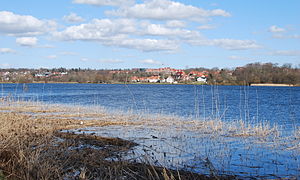
Søndersø (Viborg)
Udsigt til Asmild fra vestbredden af søen i april 2011. (Foto: Lars Schmidt)
Udsigt til Asmild fra vestbredden af søen i april 2011. (Foto: Lars Schmidt)
Udsigt til Asmild ved Søndersø i Viborg.
Viborg Søndersø er den sydligste af Viborgsøerne, der ligger øst for Viborg by, Viborg Kommune. Søen er 2,2 km lang og 900 m på det bredeste sted. Den er ca. 6,5 meter dyb på det dybeste sted. Viborg Søndersø modtager vand fra Nørresø via underføringen ved Randersvej. Vandet løber fra Søndersø via Søndermølle Å til Nørreåen og herfra videre til Gudenåen.